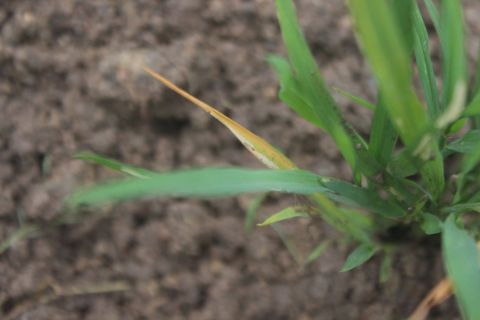
Disease: Tungro